2019 Hong Kong local elections

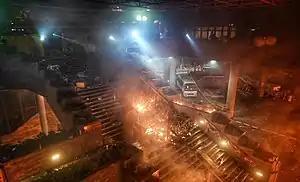
Protesters setting fire at the entrance of the campus to stop the police from advancing on 18 November.

The protests rose to all-time peak when the police began to besiege the PolyU campus on 17 November, locking down the campus at night by surrounding the main entrances to the university, and thoroughly searched everyone, including journalists, who wanted to leave. The police force issued a warning that anyone remaining on campus may be treated as taking part in a riot. Protesters called upon supporters to "rescue" more than 500 people who remained at PolyU and were unable to leave. Thousands of people gathered on main roads in Kowloon on 18 November in solidarity with those who remained trapped at PolyU. The protesters engaged in intense clashes with the police where the police officers shot 1,458 canisters of tear gas at protesters as well as 1,391 rubber bullets, 325 bean bag rounds, and 256 sponge grenades in a single day. On 29 November 2019, police said that the PolyU protests had resulted in 1,377 arrests.